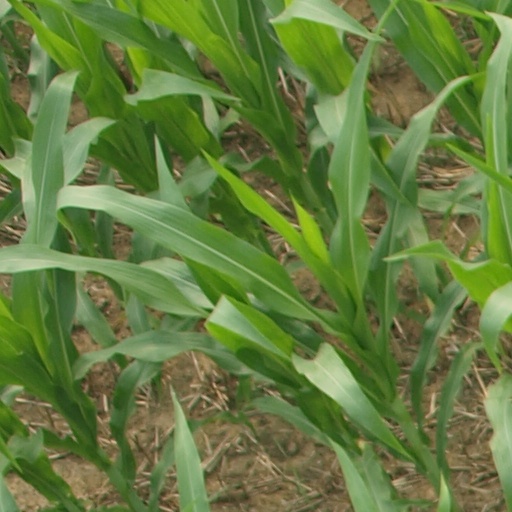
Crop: maize; corn